Magdalene with the Smoking Flame

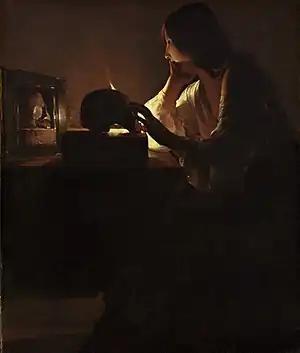
Georges de La Tour, "Magdalene at a Mirror" or "Repentant Magdalene", 1635-1640, oil on canvas, National Gallery of Art

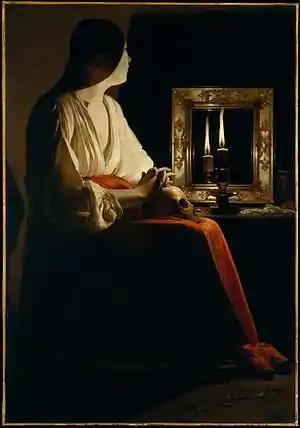
Georges de La Tour, "Magdalene with Two Flames", 1625-1650 (exact date unknown), oil on canvas, Metropolitan Museum of Art NY

"Magdalene at the Mirror" (National Gallery of Art) is an oil on-canvas painting created circa 1635–1640. This version is known to be the original painting out of the Magdalene series. In "Magdalene at the Mirror", Magdalene is shown in profile view sitting in front of the mirror, candle, and skull. The skull is on top of the Bible on the desk and the candle is covered by the skull. The viewer can only observe the top of the slightly shown candle and the light illuminating around it. The mirror shows the side of the skulls face yet the skull has its back towards the mirror. The mirror symbolizes vanity while the skull is a metaphor of mortality. The candlelight most likely stands for spiritual enlightenment. "Martha with" "Magdalene at the Mirror" was also painted by Caravaggio during the 16th century.